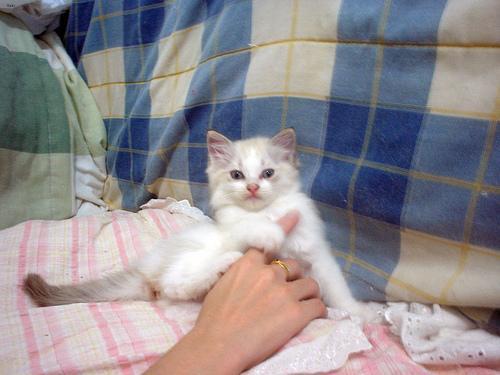
Ragdoll